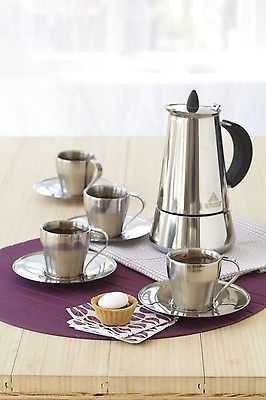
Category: coffee maker